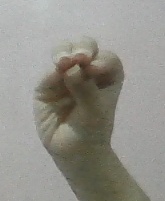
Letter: ha